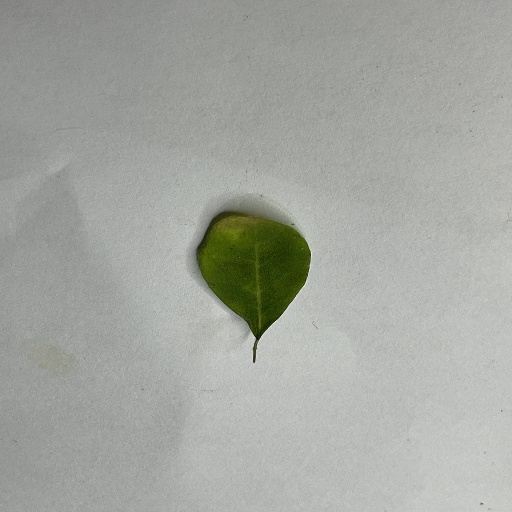
Species: Sojina
Leaf condition: Bacterial Spot